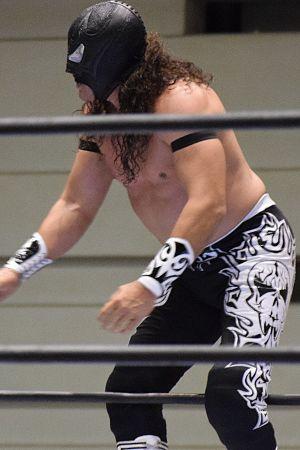
Euforia, né le 5 décembre 1974, est un catcheur mexicain professionnel, actuellement sous contrat avec la Consejo Mundial de Lucha Libre.